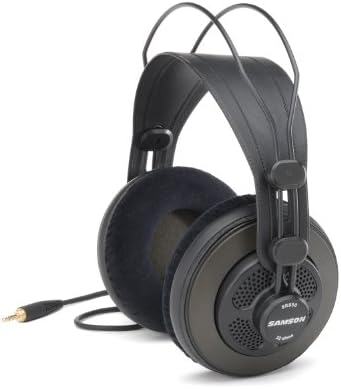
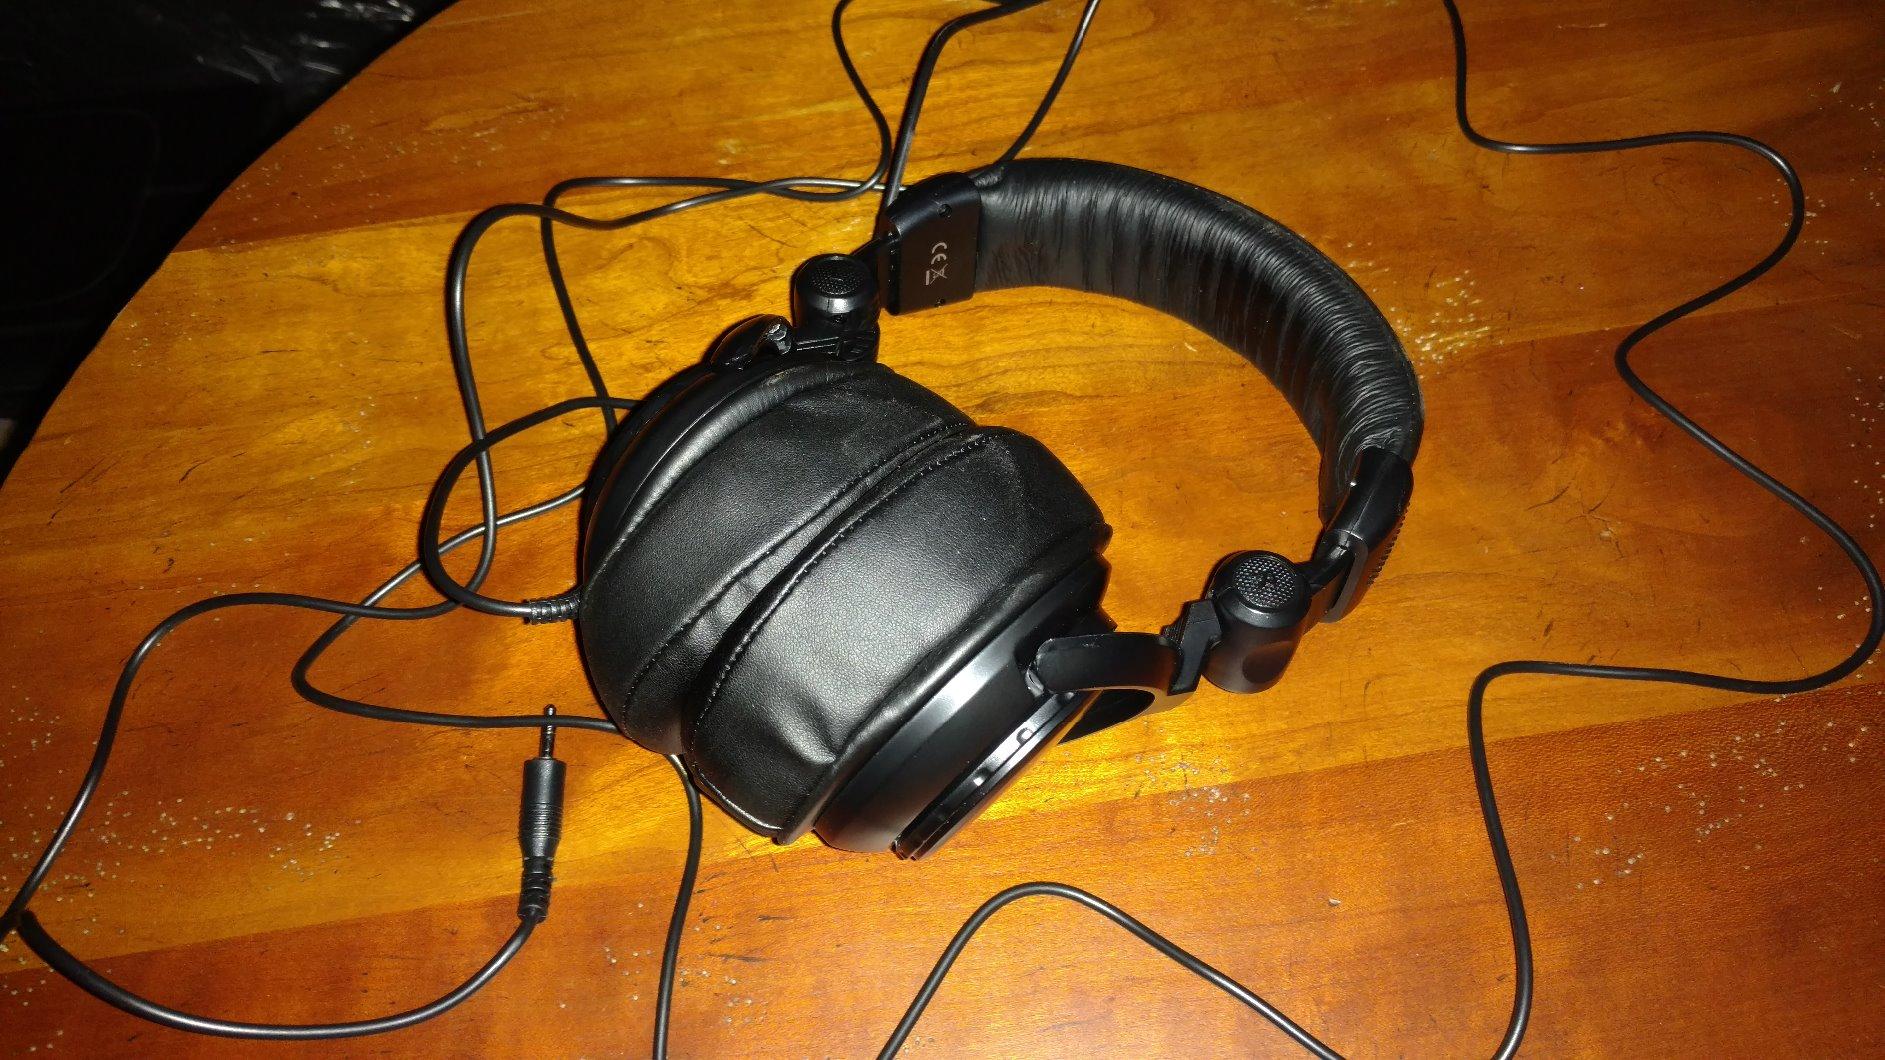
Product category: headphones
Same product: no